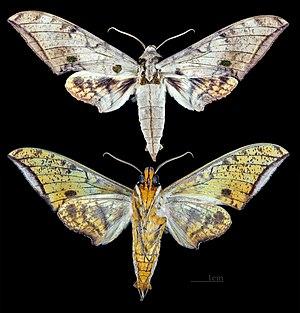
Le genre Ambulyx regroupe des insectes lépidoptères de la famille des Sphingidae, sous-famille des Smerinthinae, tribu des Ambulycini.